Sam Koch

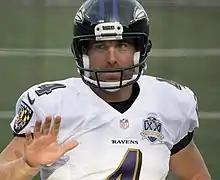
Koch with the Baltimore Ravens in 2015

Samuel David Koch (born August 13, 1982) is an American former professional football player who spent his entire 16-year career as a punter for the Baltimore Ravens of the National Football League (NFL). He played college football for the Nebraska Cornhuskers and was selected by the Ravens in the sixth round of the 2006 NFL draft. He is known for developing many punting variations, revolutionizing his position in the process.